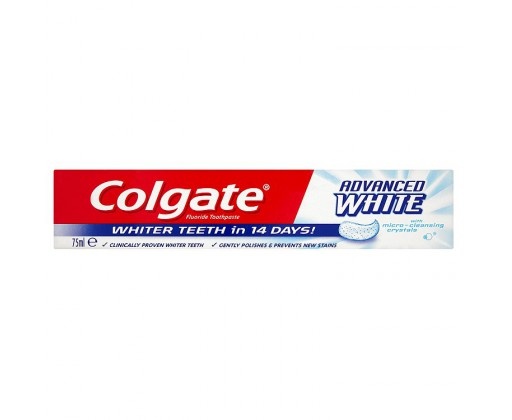
Colgate Advanced White Whiter Teeth 14Days 75Ml
Brand: DailyCare2
Daily Essentials And Personal Care Products
Category: Health & Beauty > Personal Care > Oral Care > Teeth Whiteners > Whitening Mouthwash